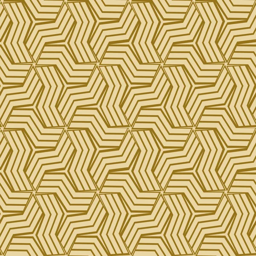
seamless pattern for a fabric , papers , tiles stock illustration